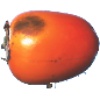
Label: kaki